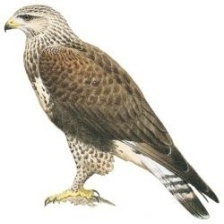
Species: ROUGH LEG BUZZARD
Scientific name: BUTEO LAGOPUS